Chad Blackman

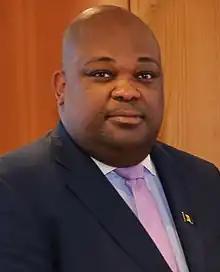
Chad Blackman in 2022

Chad Blackman (born October 1982) is a Barbadian politician and former diplomat. He now serves as the Minister of Educational Transformation in the Barbados Labour Party administration. He was appointed to the Senate of Barbados by the Prime Minister of Barbados Mia Amor Mottley, as well as Minister in the Ministry of Economic Affairs and Investment on January 8, 2024. He served as the Senior Advisor to the Director-General of the International Labour Organization, Gilbert Houngbo until January 7, 2024 and was Barbados' Ambassador and Permanent Representative to the United Nations and Geneva, Vienna, and Rome, and former Ambassador to Switzerland, Austria, Serbia and Hungary. As Ambassador, he was President of the G77 and China Geneva Chapter; Co-ordinator of the Group of Small Island Developing States; Co-ordinator of the Group of Latin America and Caribbean Countries GRULAC, and was a Global Board Member of the United Nations International Gender Champions. Blackman is also an international trade law specialist. Within the Cabinet of the ILO, he has responsibility for Latin America and the Caribbean, the African Region, the United Nations, and external relations and corporate services. He has served as the youth development consultant with the Commonwealth Secretariat in London. He served as the chair for the Trade and Development, and Trade and Environment Committees in the World Trade Organization (WTO). Blackman is also the first Ambassador of Barbados to Serbia. He also Chaired the SIDS Group in the United Nations Conference on Trade and Development.